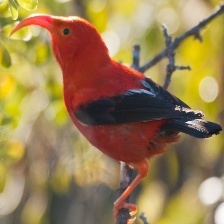
Species: IWI
Scientific name:  VESTIARIA COCCINEA.